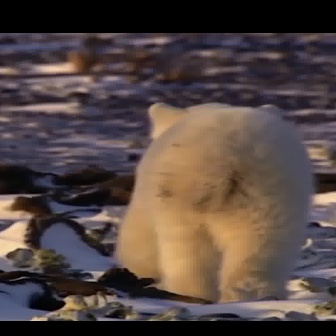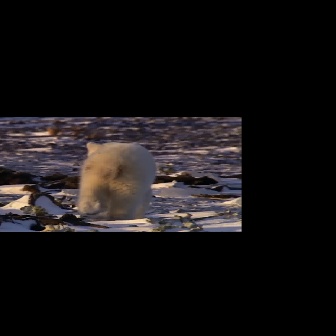
  Please identify the target specified by the bounding box [111,98,317,304] in the first image and locate it in the second image. Return the coordinates in [x_min,y_min,x_max,y_max] format.
Answer: [75,140,157,221]